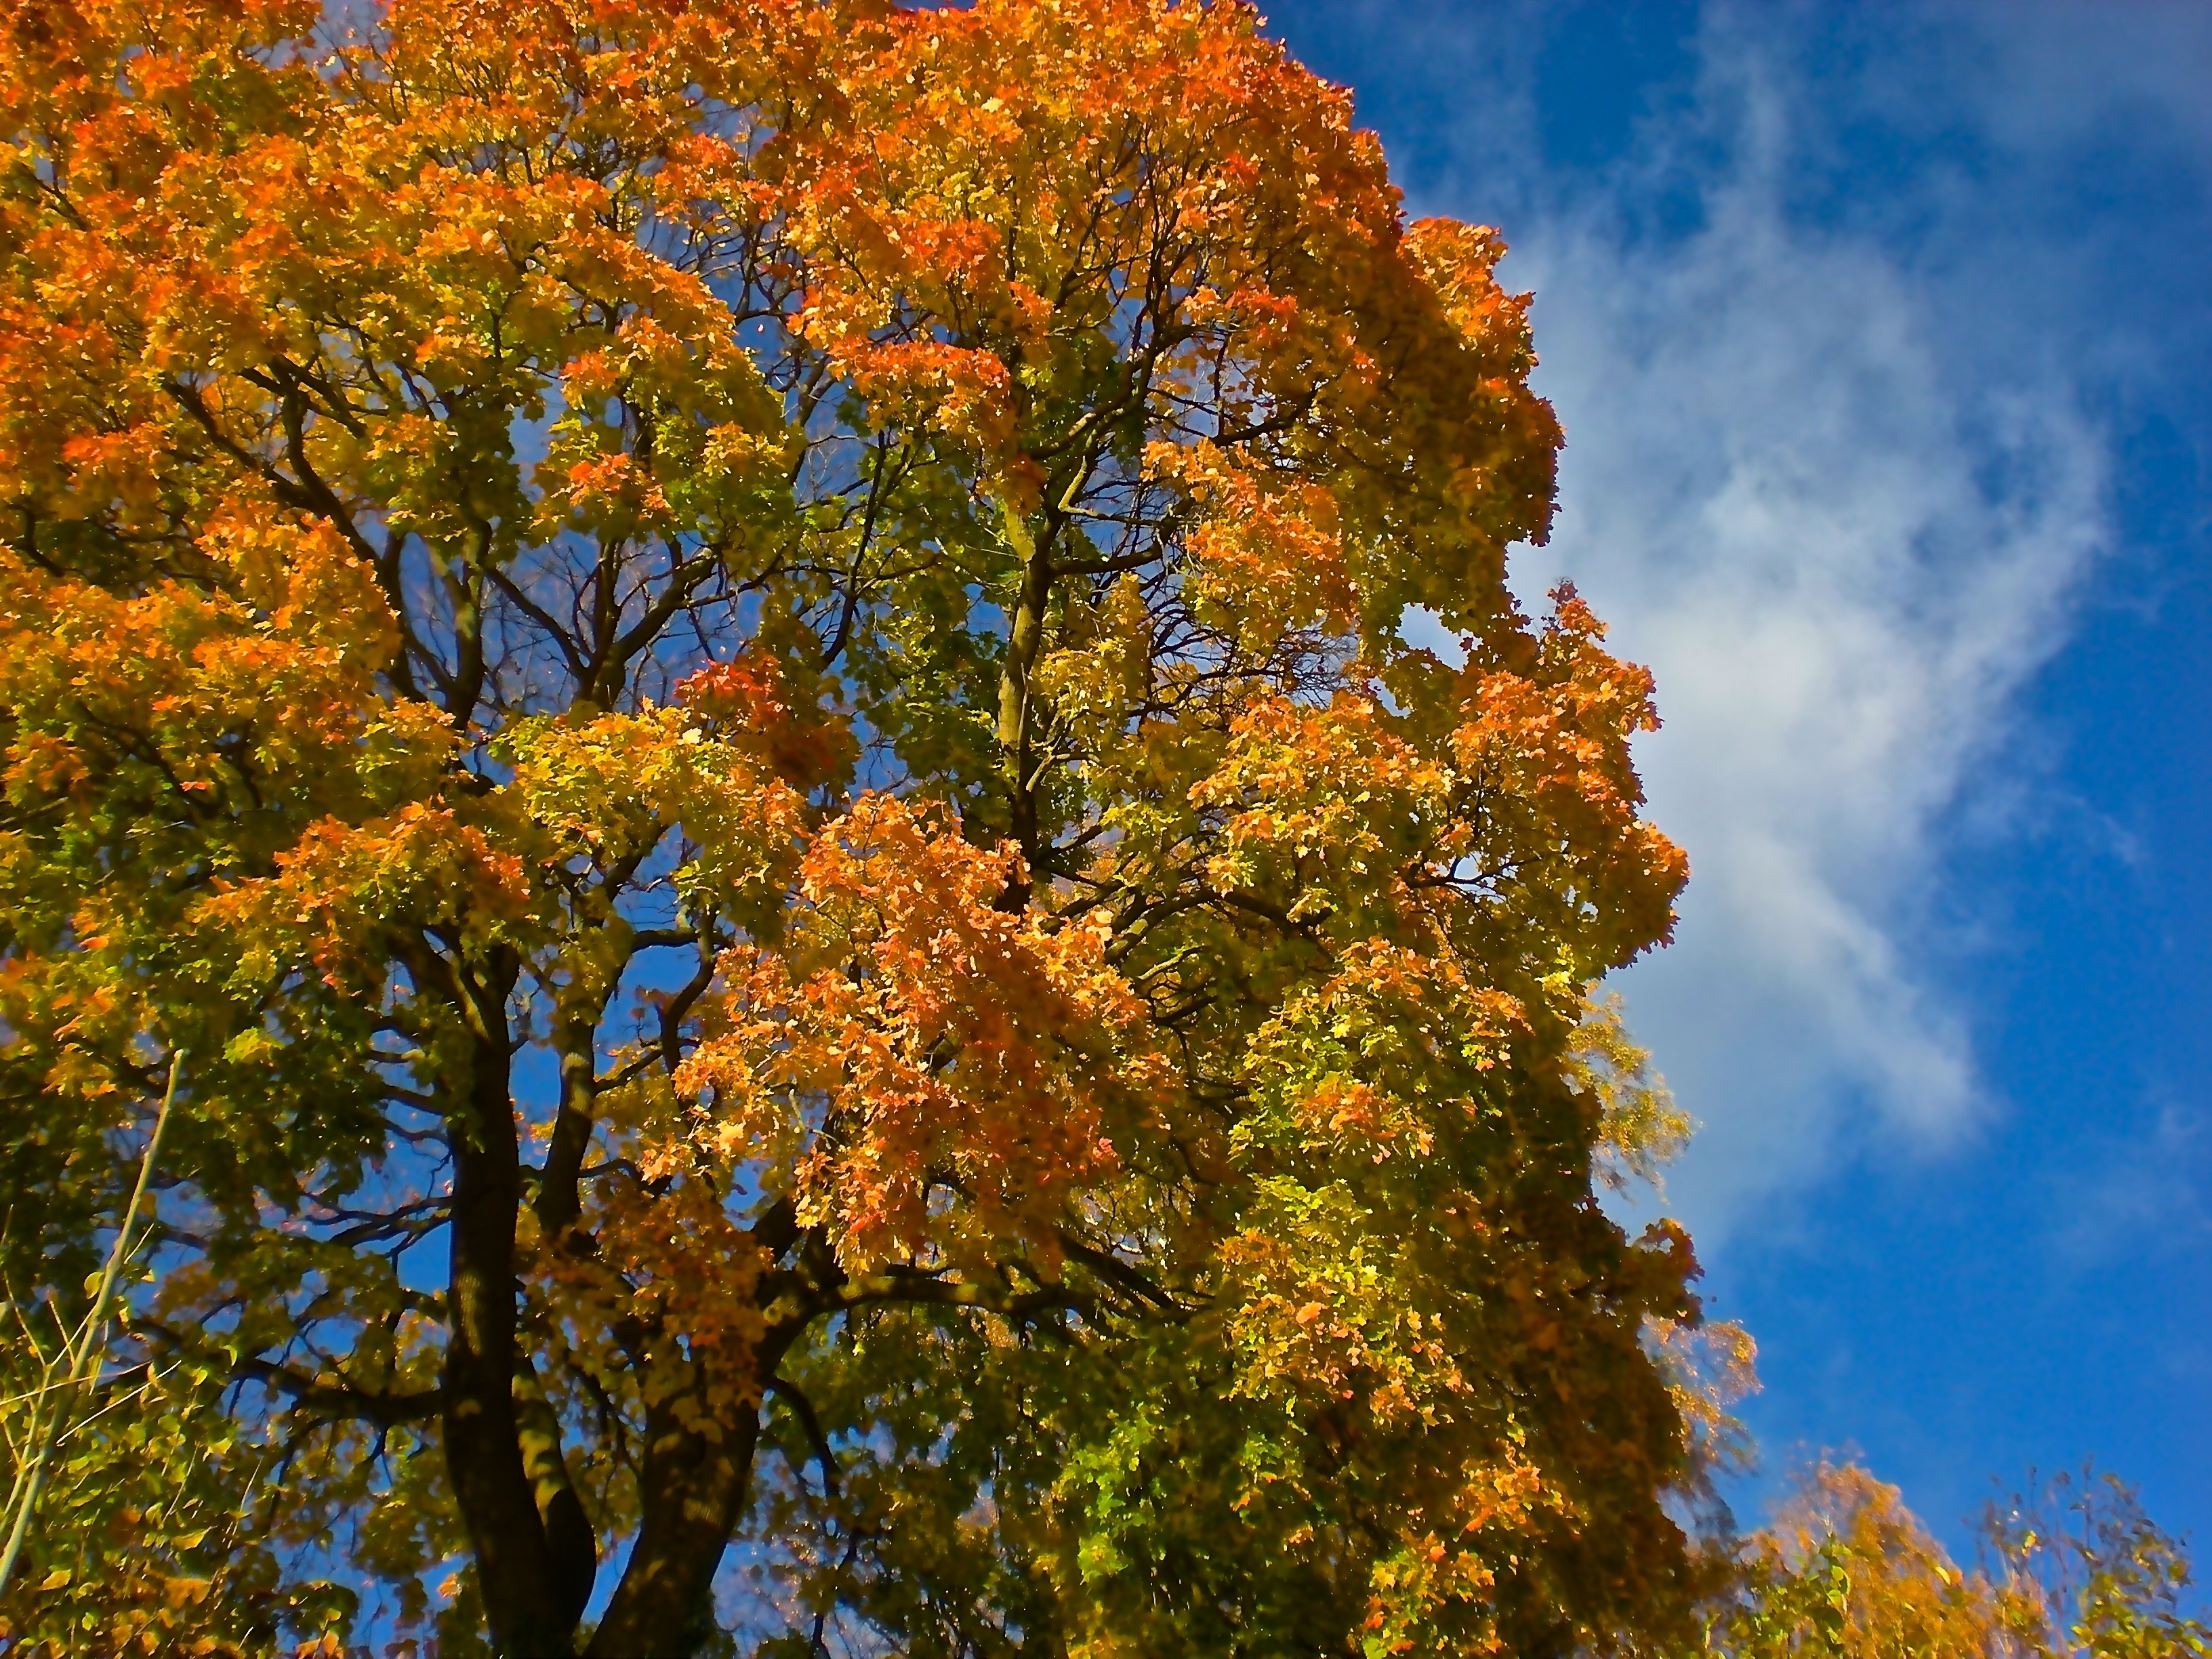
tree, branch, plant, sky, sunlight, leaf, flower, orange, autumn, yellow, season, blue sky, sweden, deciduous, stockholm, yellow leaves, woody plant, land plant